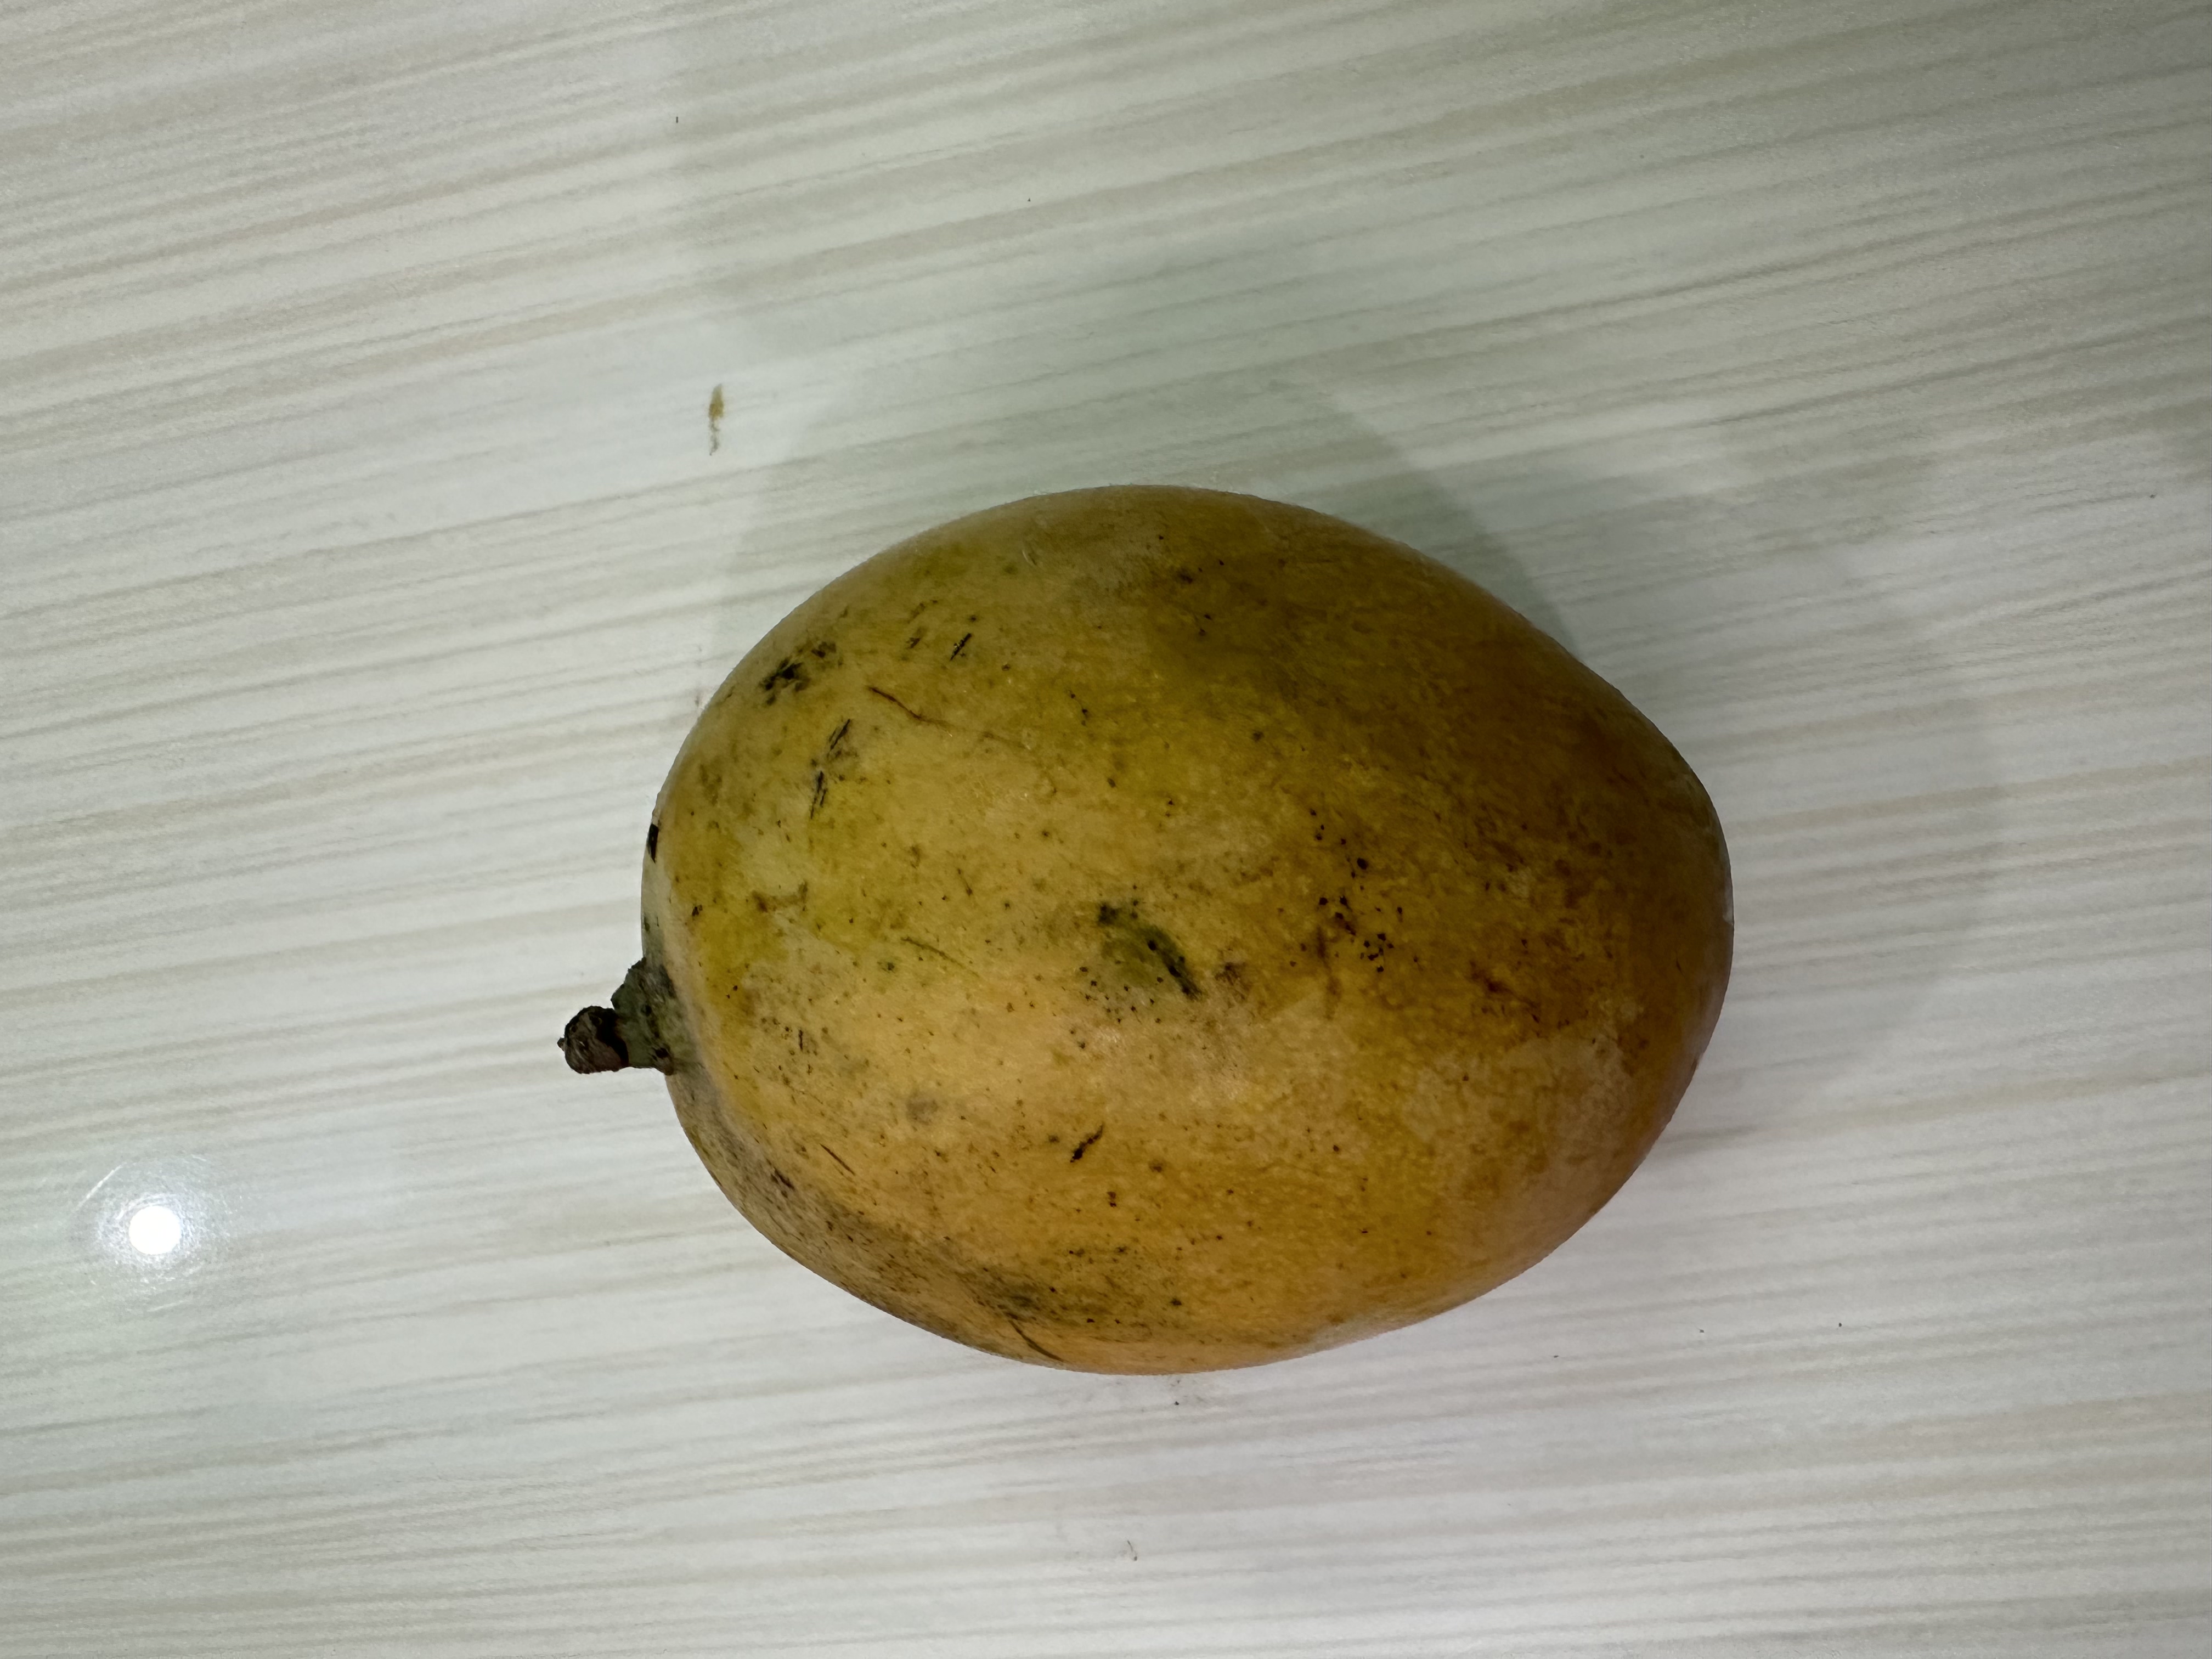
Mango variety: Nilambori